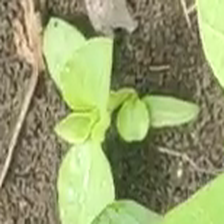
Weed species: Kena_(Commplina_benghalensio)